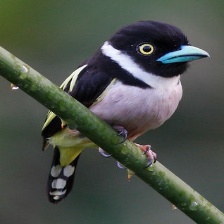
Species: BLACK AND YELLOW BROADBILL
Scientific name: EURYLAIMUS OCHROMALUS